Nicolae Minovici

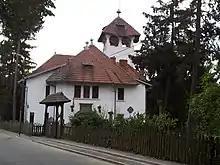
The Minovici Villa in Bucharest

Nicolae S. Minovici (23 October 1868 – 26 June 1941) was a Romanian forensic scientist and criminologist who served as head of his country's anthropometric service. He is known for his studies investigating connections between tattooing and criminal behaviour, as well as his research on hanging and its physiological effects on the human body.